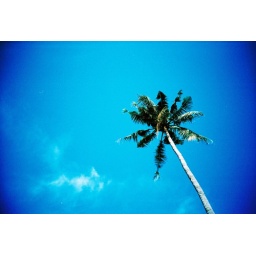
clear sky in krabi